Politics of the Islamic Republic of Afghanistan

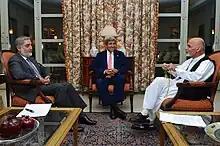
U.S. Secretary of State John Kerry sits with Afghan presidential candidates Abdullah Abdullah, left, and Ashraf Ghani, right, at the U.S. Embassy in Kabul, Afghanistan on July 12, 2014, after he helped broker an agreement on a technical and political plan to resolve the disputed outcome of the election between them.

The 2014 presidential election was held in April 2014, followed by a run-off in June 2014. The results of both ballots were challenged by the losing candidate Abdullah Abdullah, who claimed the results were manipulated to ensure his opponent Ashraf Ghani was declared the winner. The results of the election remained in dispute until September 2014, despite a proposal by the United States that the candidates agree to a power-sharing deal, which was initially agreed to. A UN-led audit failed to sway Abdullah as he insisted the audit team could not explain a million extra votes counted in the run-off. Ghani supporters insisted they wanted to do a deal and were leaving the door open to negotiations.